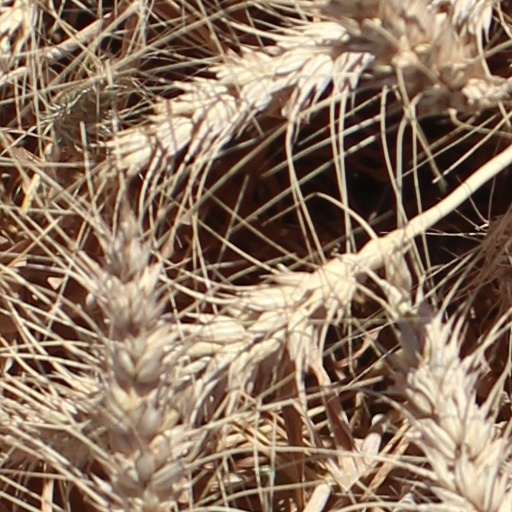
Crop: wheat